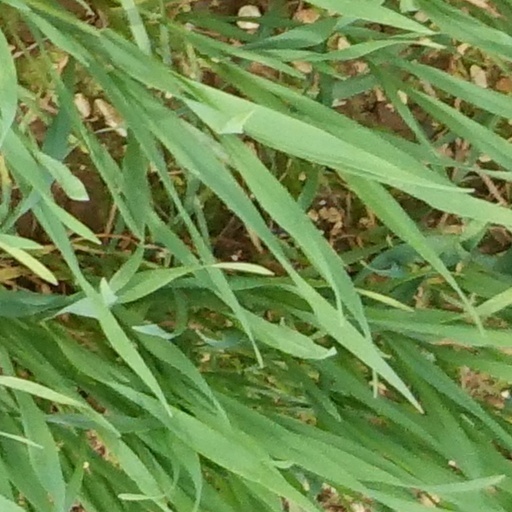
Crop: wheat